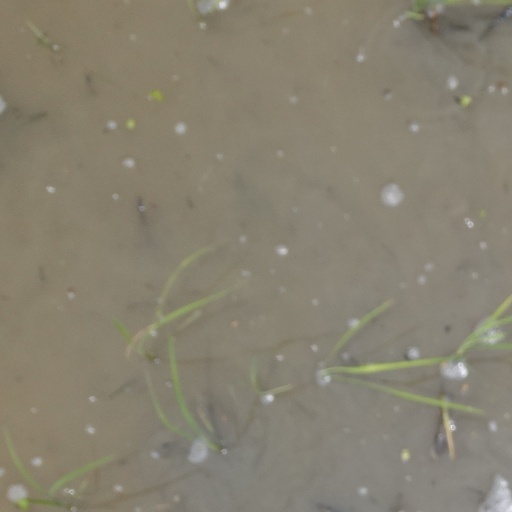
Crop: rice